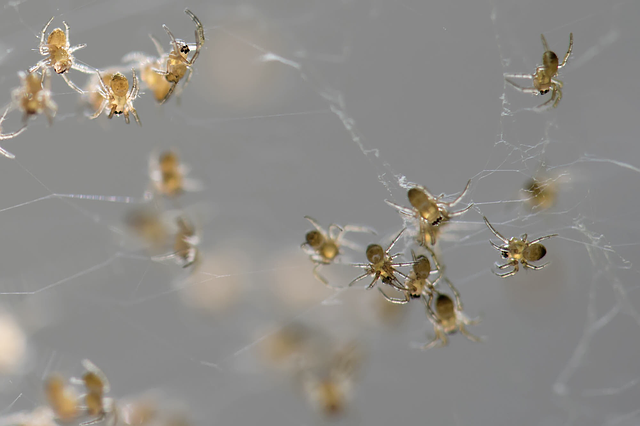
spider